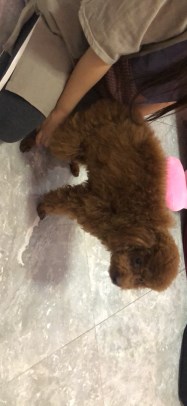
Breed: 7449-n000128-teddy